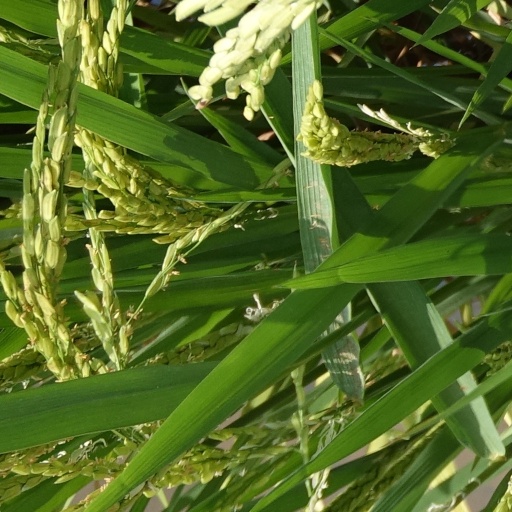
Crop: rice